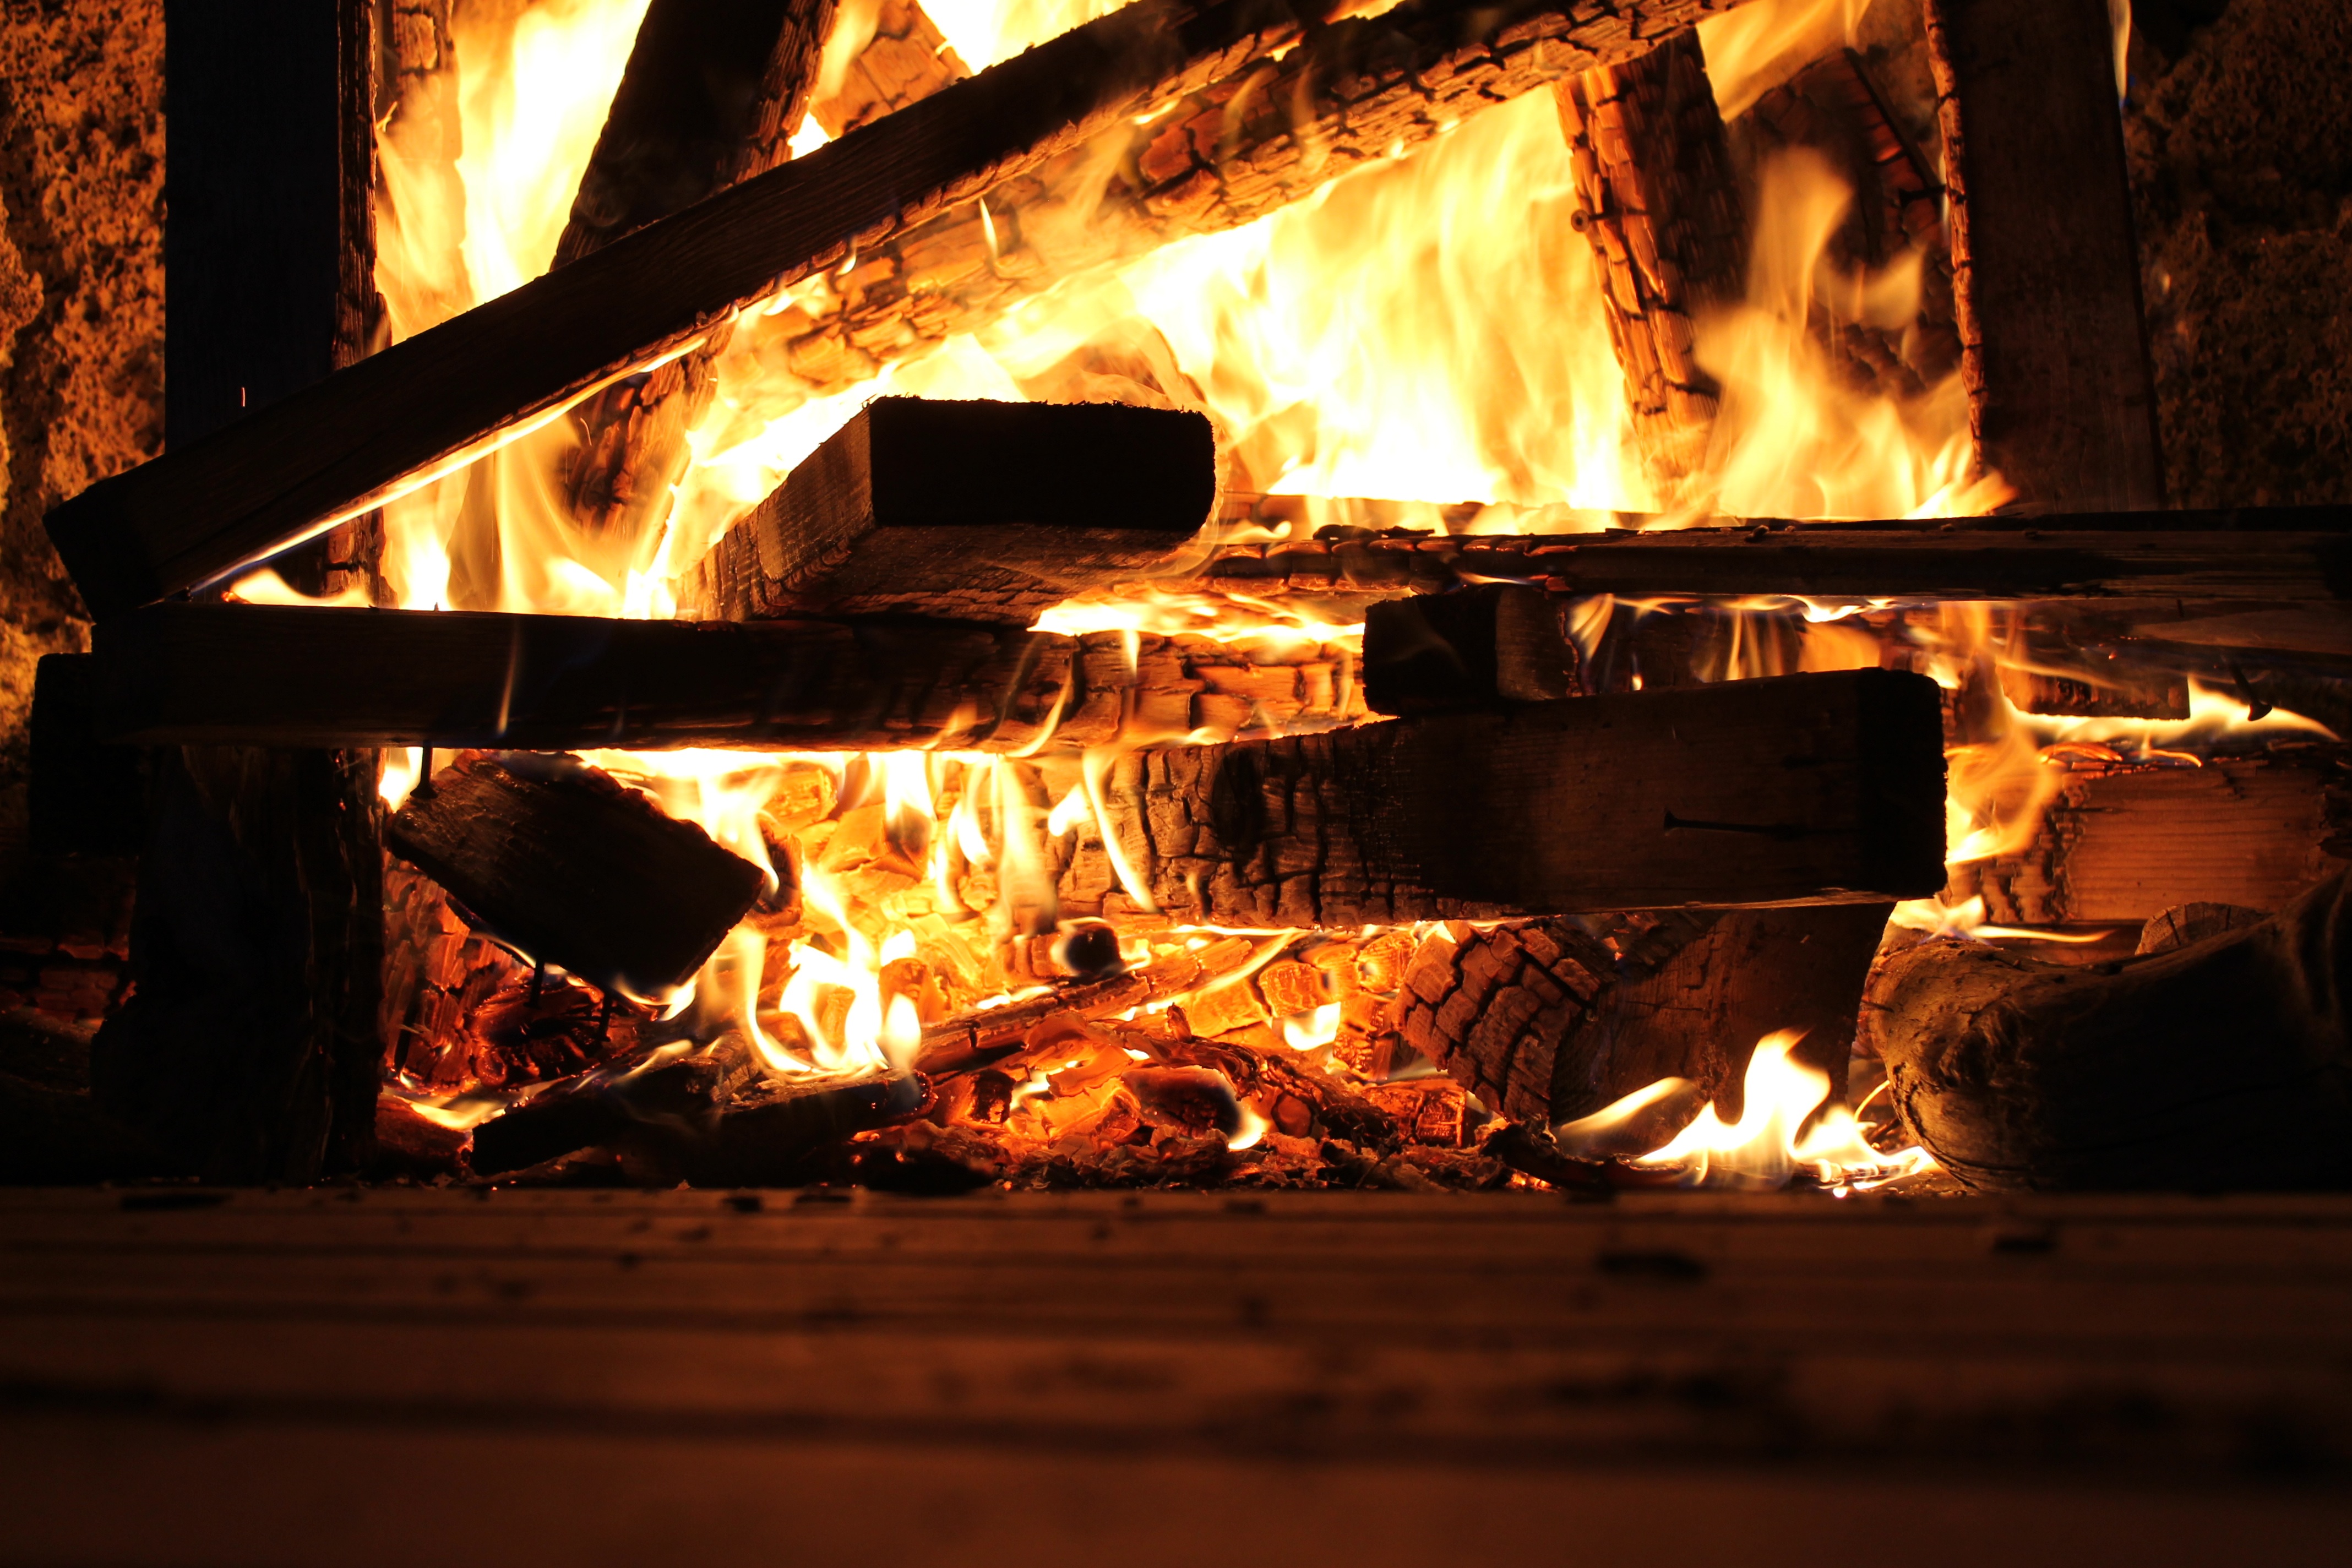
night, flame, fire, darkness, campfire, bonfire